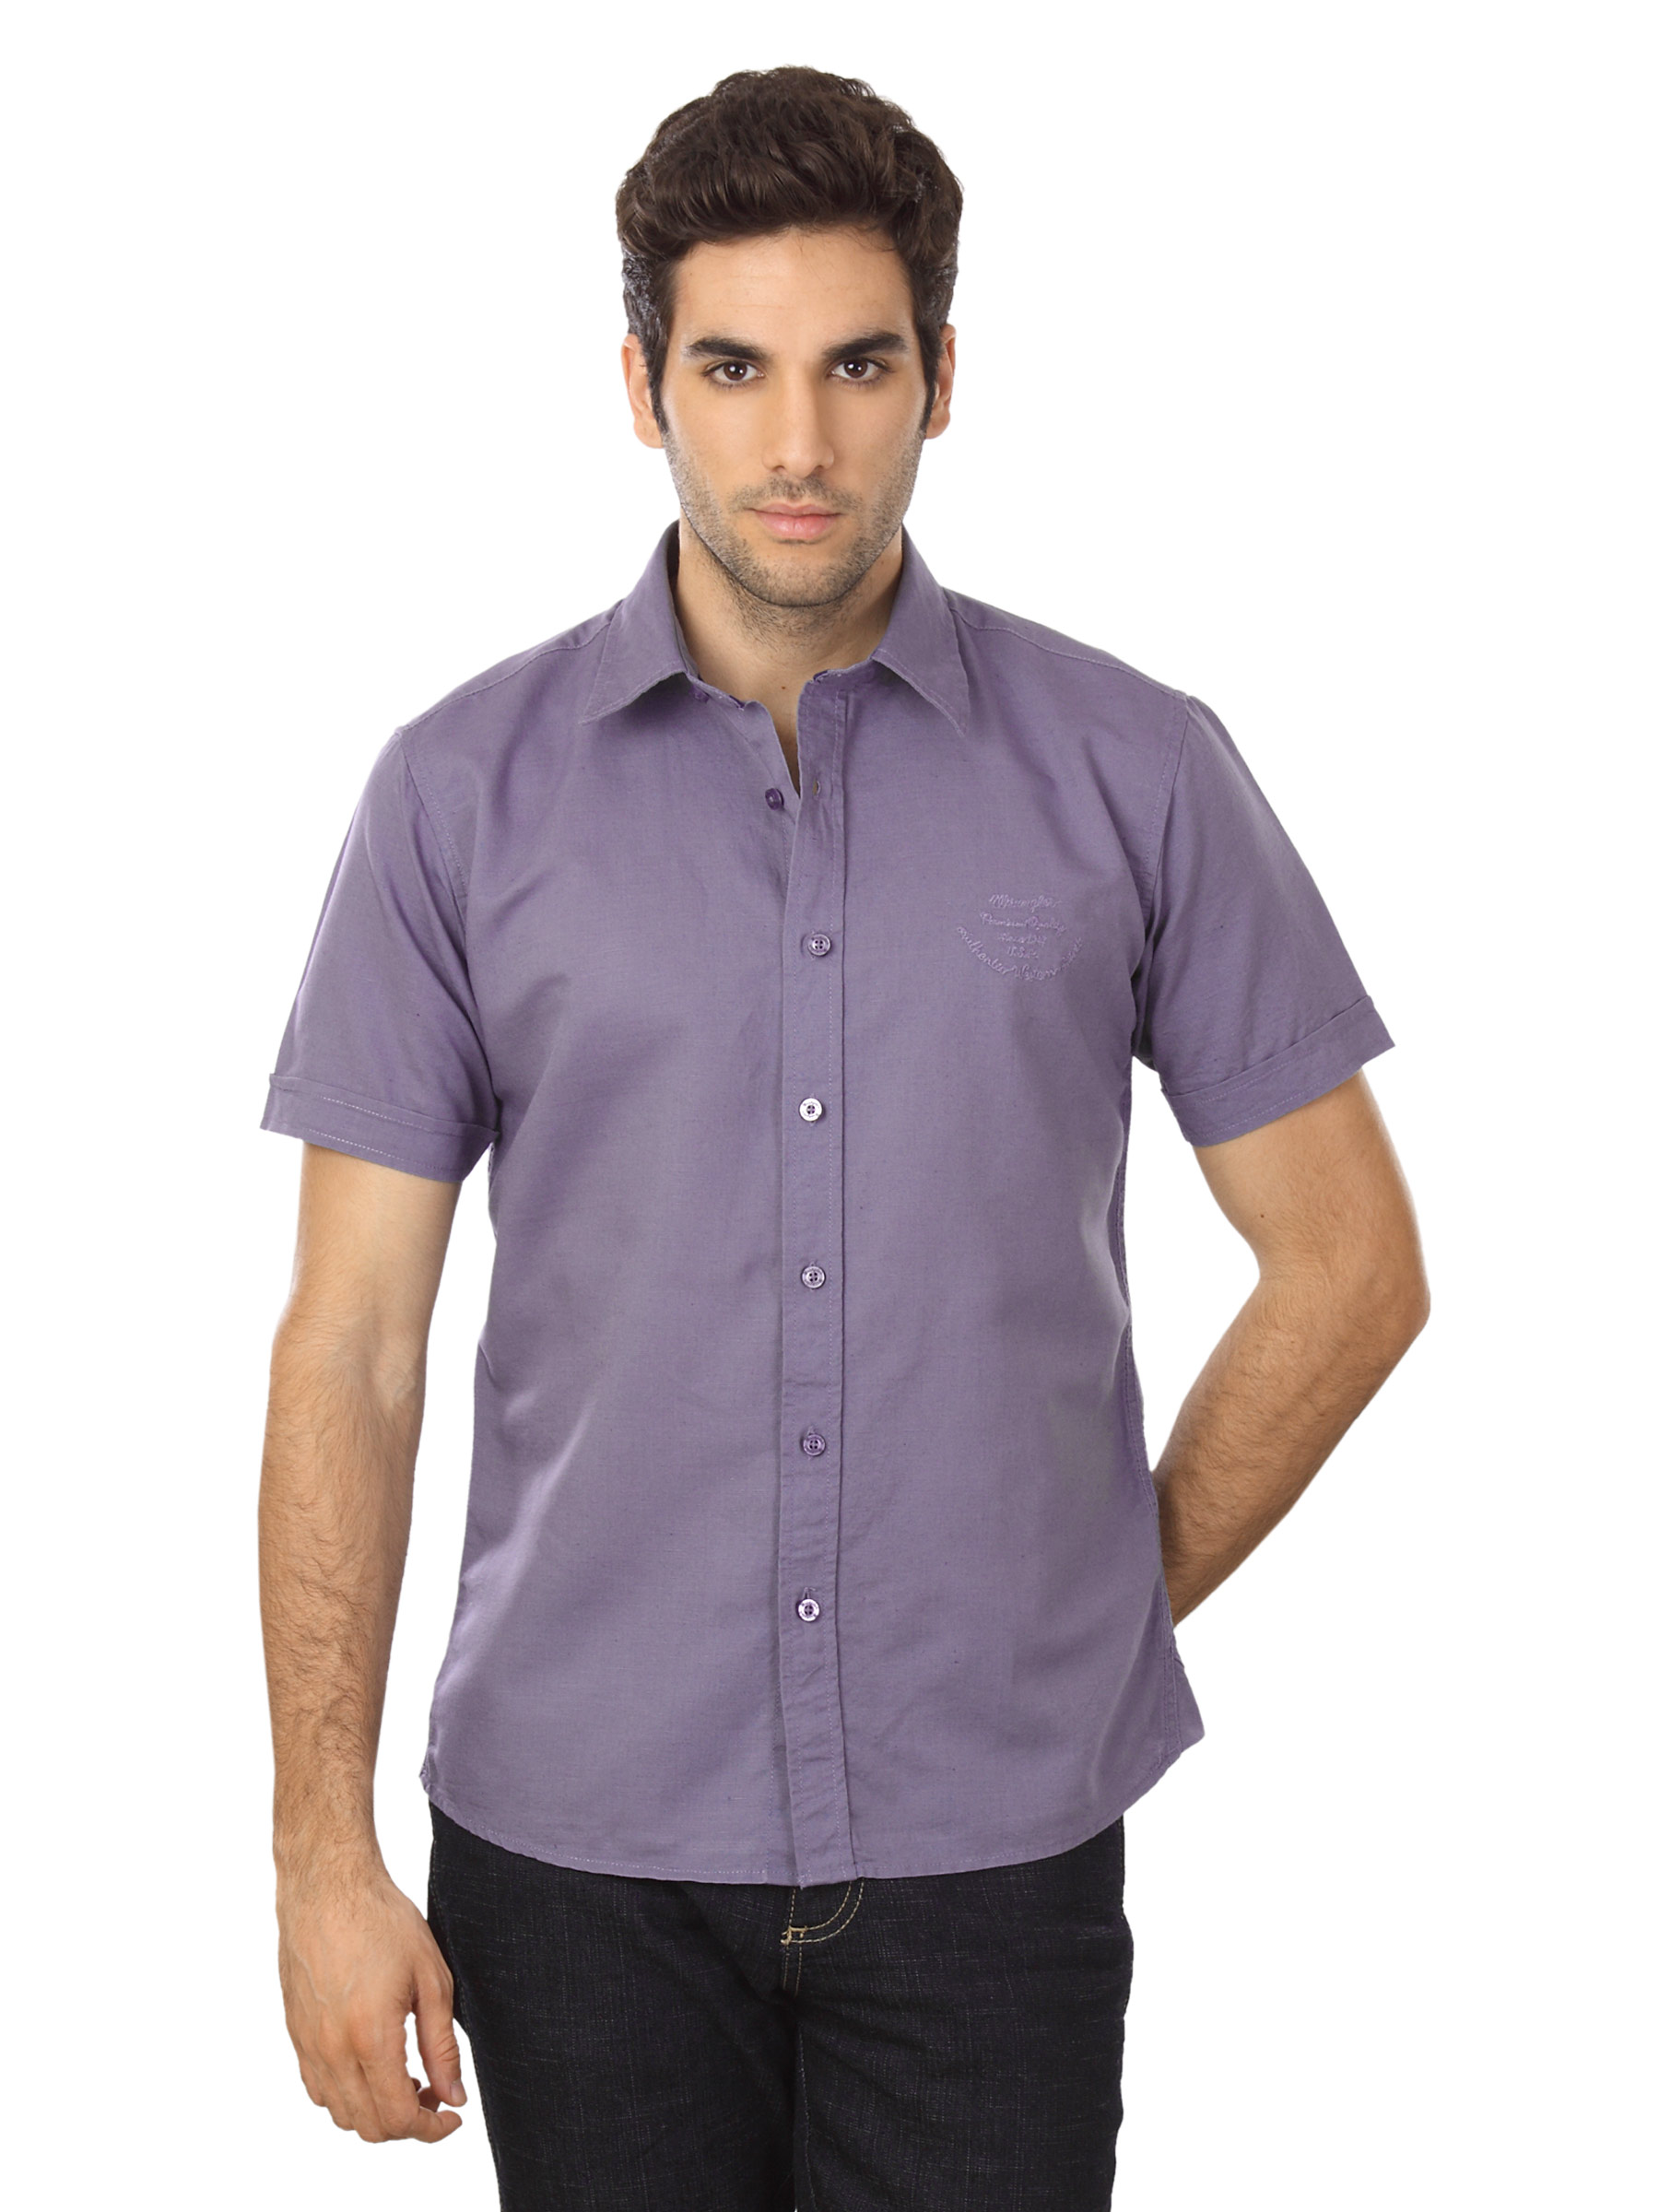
Wrangler Men Purple Shirt
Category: Apparel / Topwear / Shirts
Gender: Men
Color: Purple
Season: Summer 2012
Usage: Casual